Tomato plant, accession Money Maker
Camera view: vertical (180 deg); turntable rotation: 240 degrees
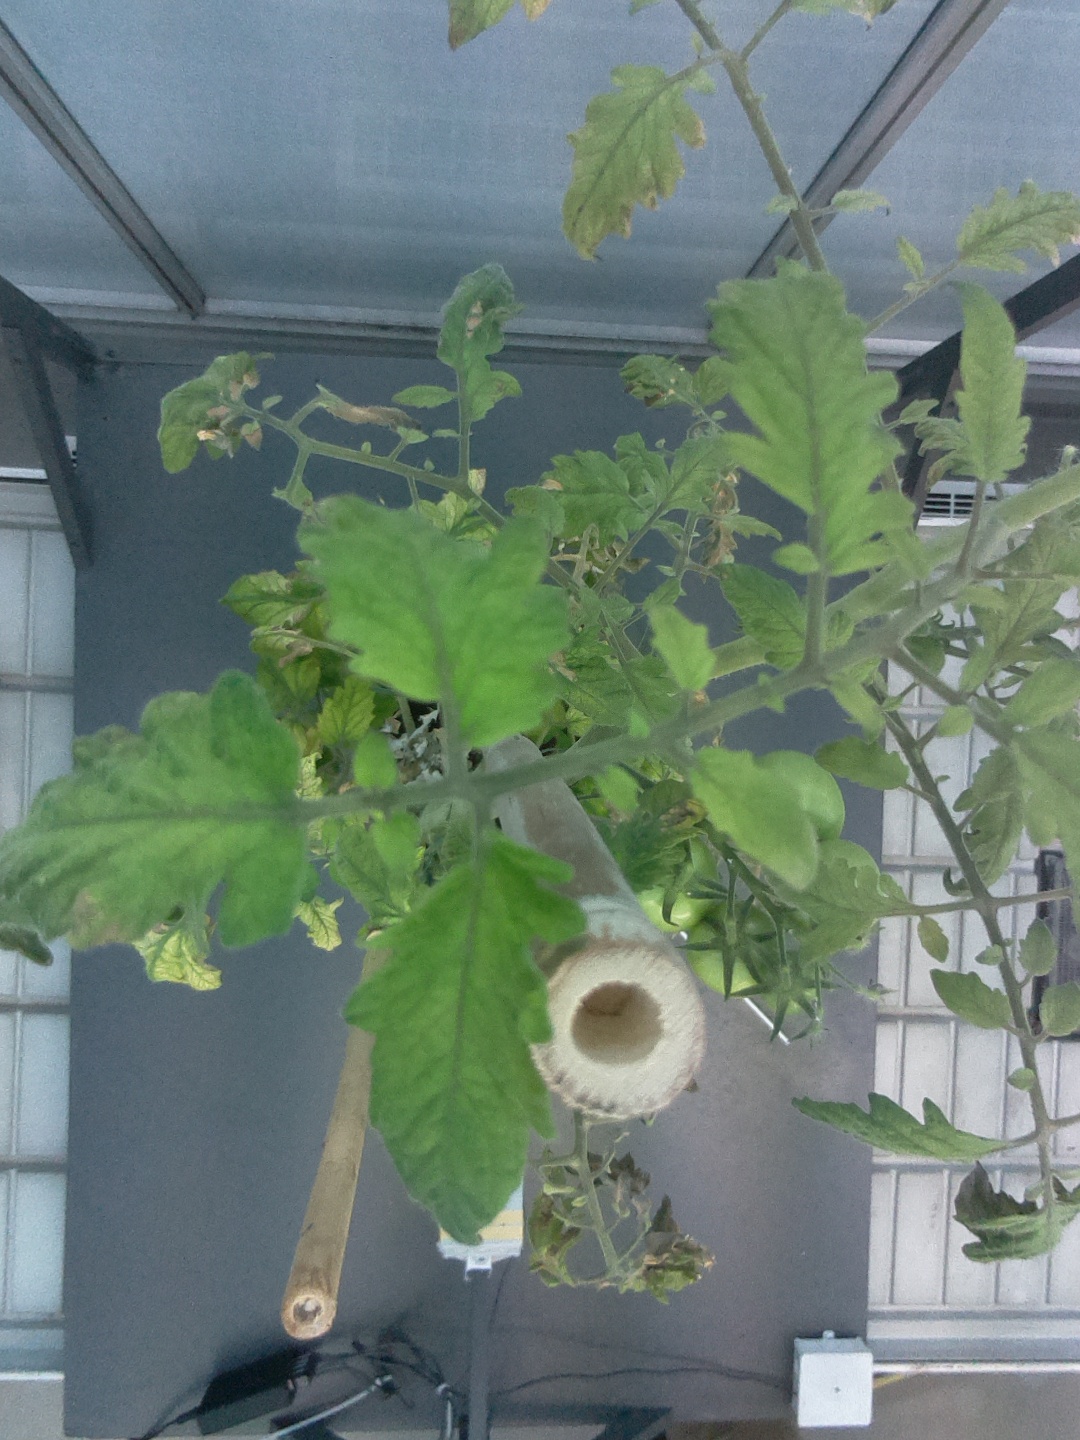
BBCH growth stage 79: 90% -100% of final fruit size